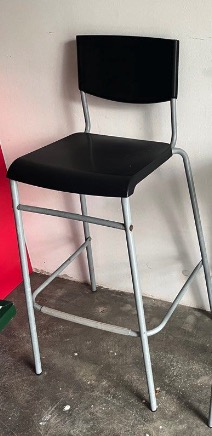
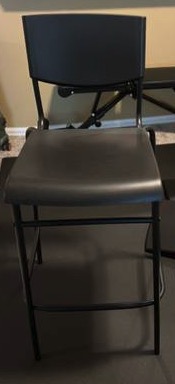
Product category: stool
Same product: no